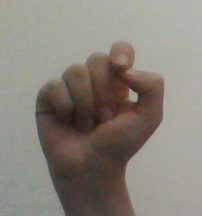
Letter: fa